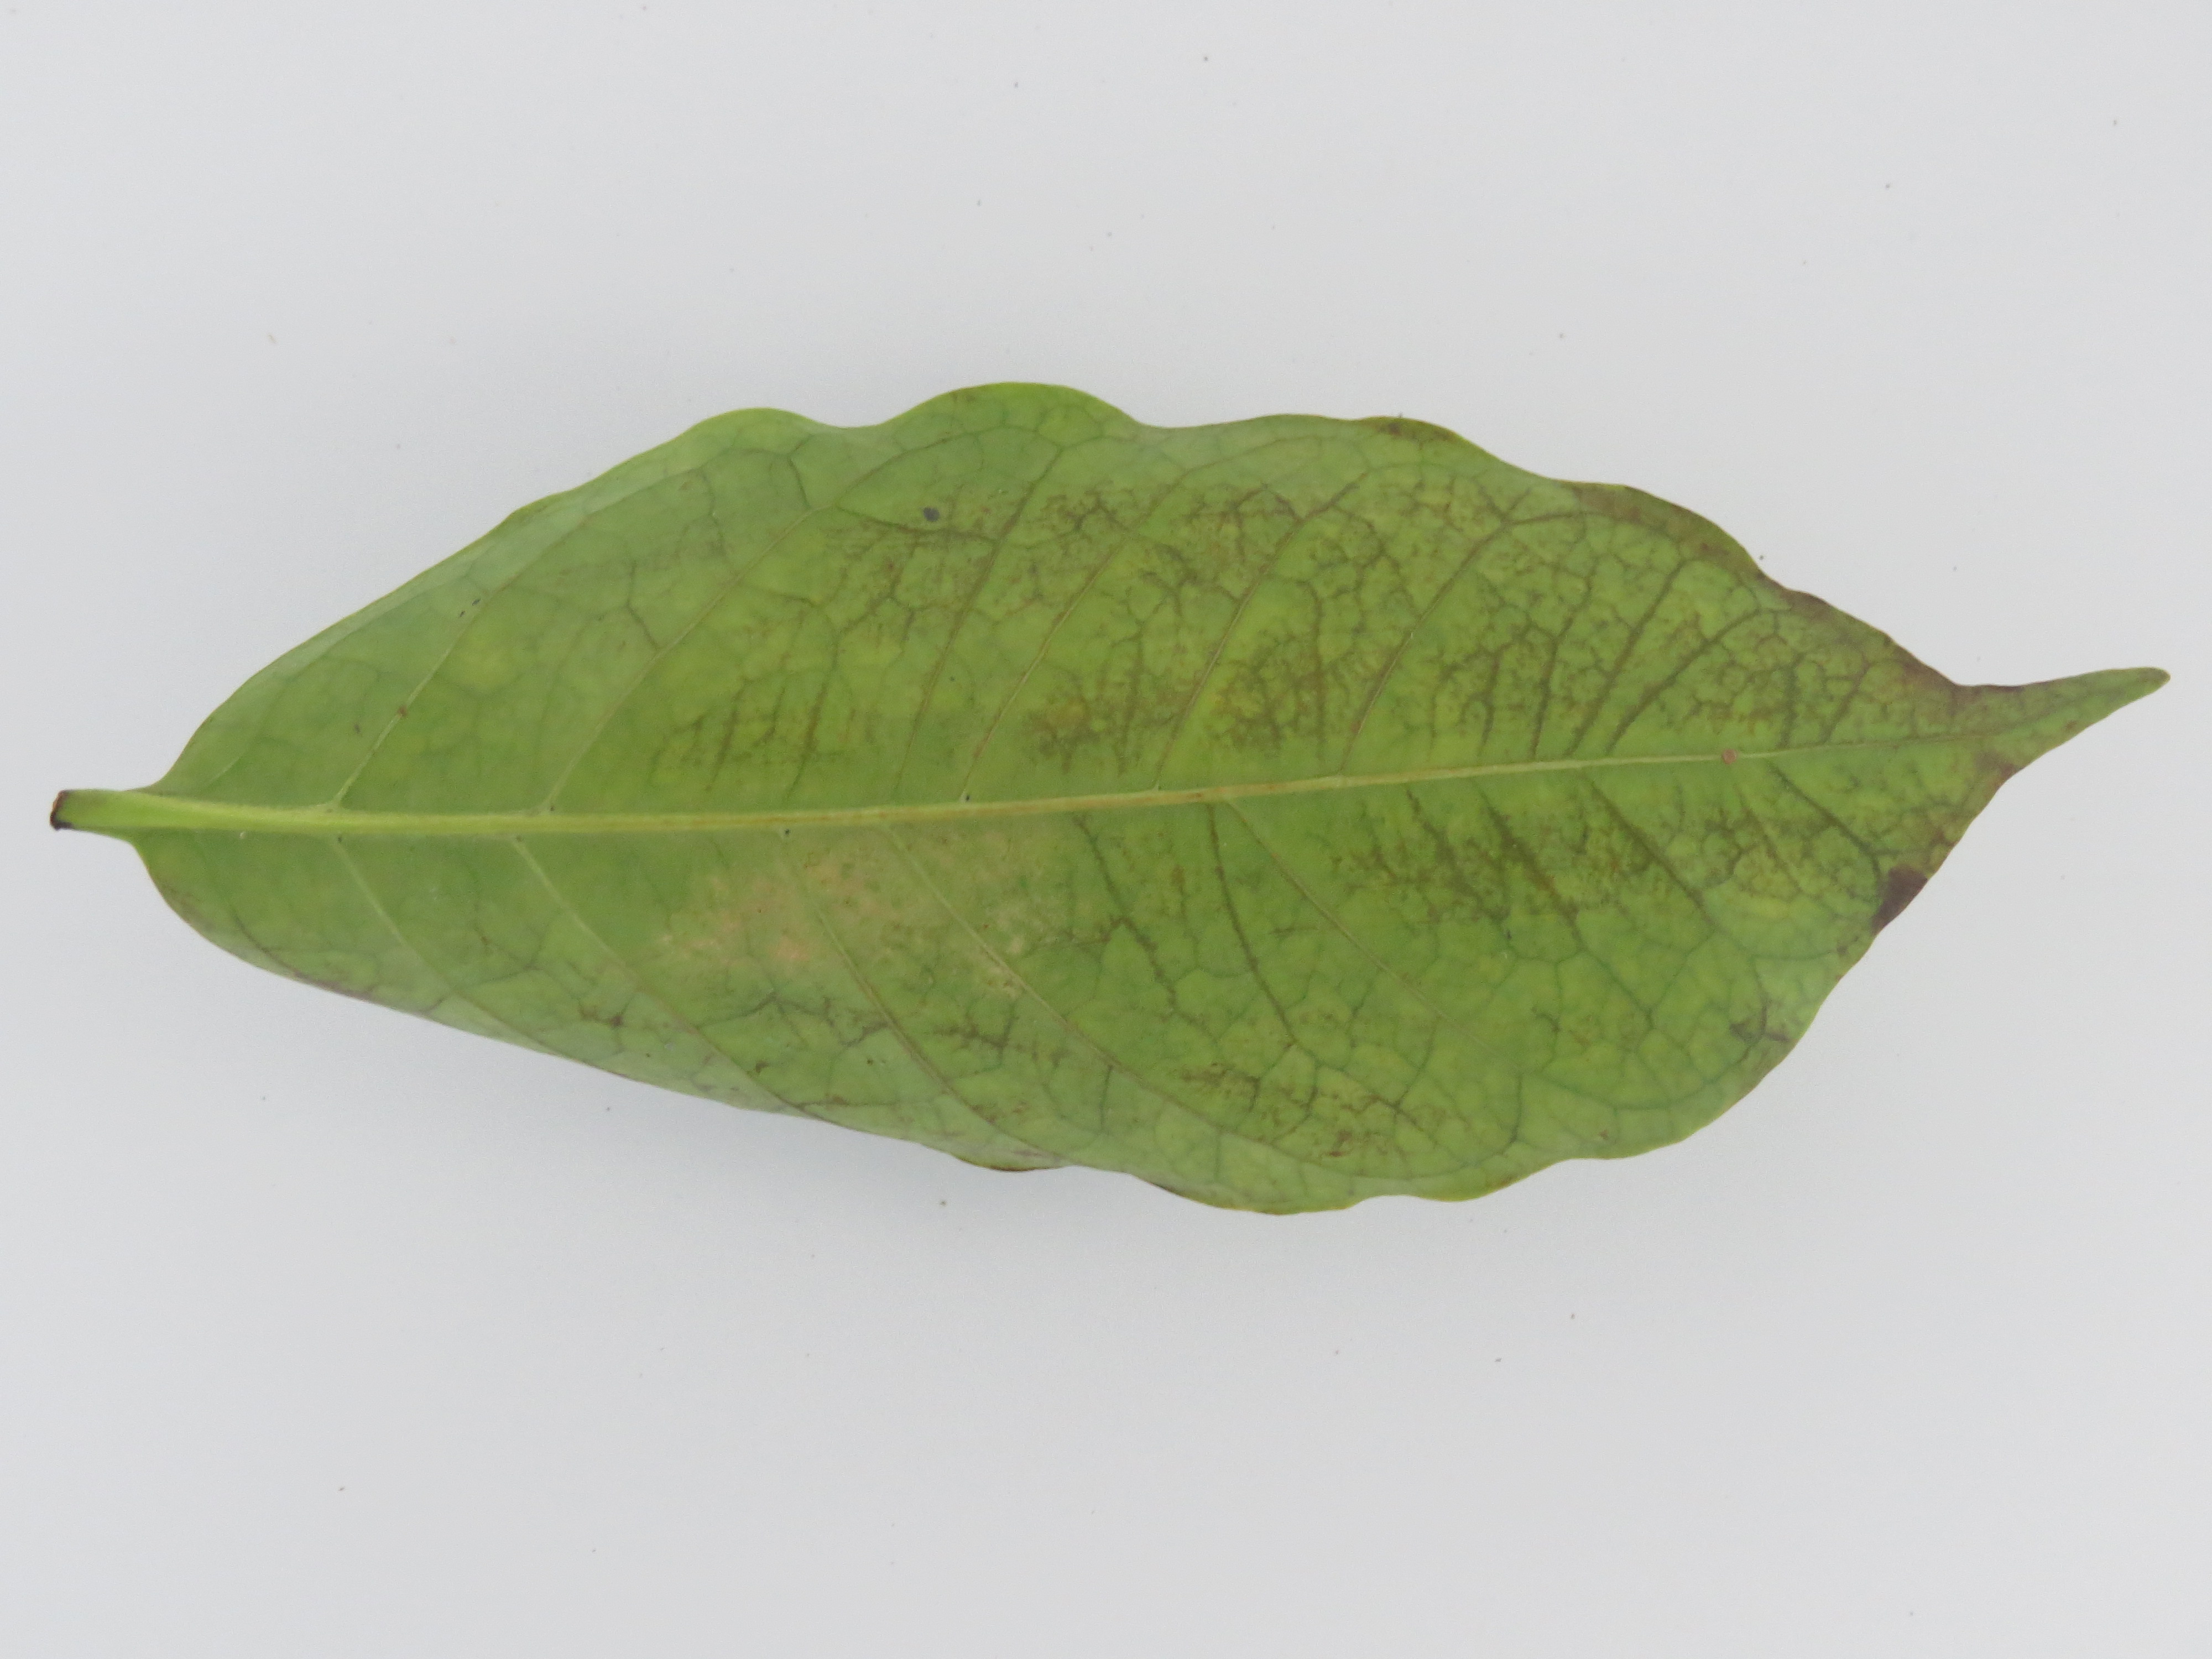
Label: calcium-Ca